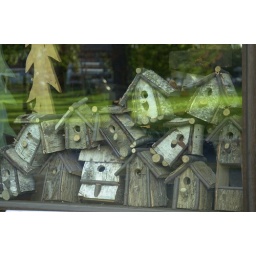
Bird houses in store window